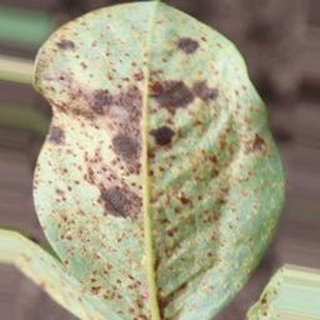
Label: groundnut_rust